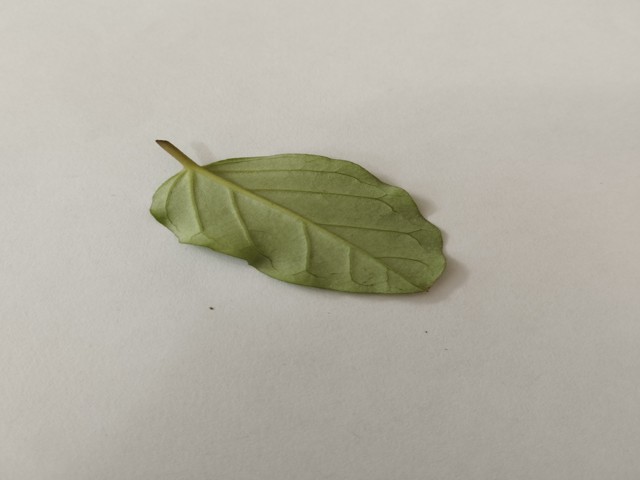
Plant: punarnava